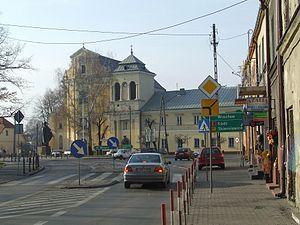
Rawa Mazowiecka est une ville du centre de la Pologne, chef-lieu de powiat, dans la voïvodie de Łódź. Il s'agit de la plus ancienne ville de la région, fondée en 1228. Elle est située sur la Rawka.